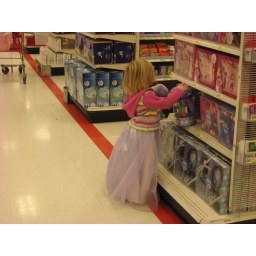
little girl in a princess dress